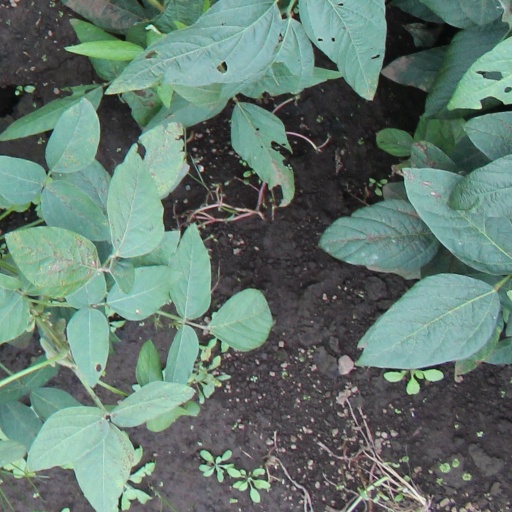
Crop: soybean